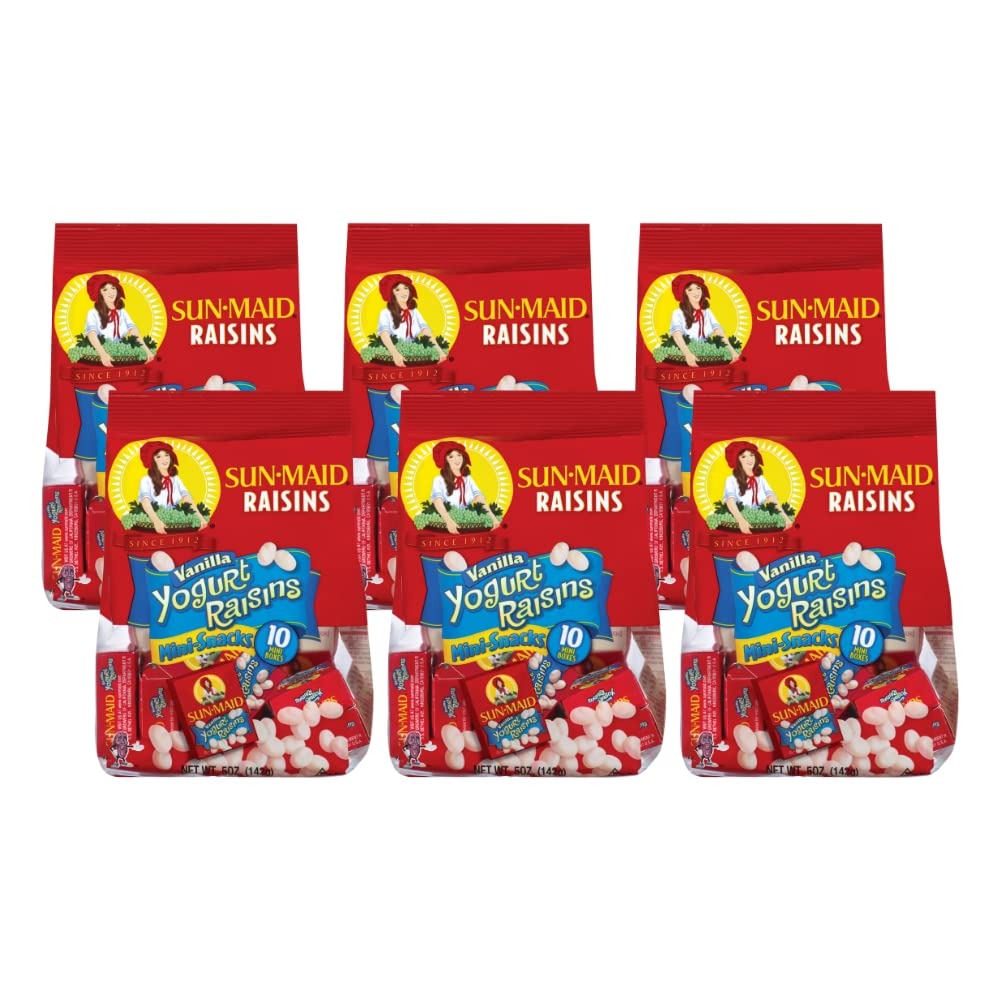
Item Name: Sun-Maid • Vanilla Yogurt Raisins, 0.5 Ounce Box (60 Total), Dried Fruit, Non-GMO, Naturally Gluten-Free, Healthy Lunch Box Snack
Bullet Point 1: 100% all-natural fruit that is perfect for healthy snacking
Bullet Point 2: A delicious grab n' go snack made with real fruit
Bullet Point 3: NO ADDED SUGAR and no artificial flavors or synthetic colors
Bullet Point 4: NON-GMO & Natrually Gluten-Free
Bullet Point 5: Product Ships As A 10 Count (Pack Of 6)
Product Description: Kids crave, moms approve, made with whole fruit. Sun-Maid’s timeless and trusted raisins wrapped in a creamy blanket of yogurt. A better for you, on-the-go snack that’s got your cravings covered. Sweet and creamy without the guilt of candy. Make Sun-Maid Yogurt Flavored Raisins a part of your daily routine, at home or on the go.
Value: 30.0
Unit: Ounce

Price: 4.59